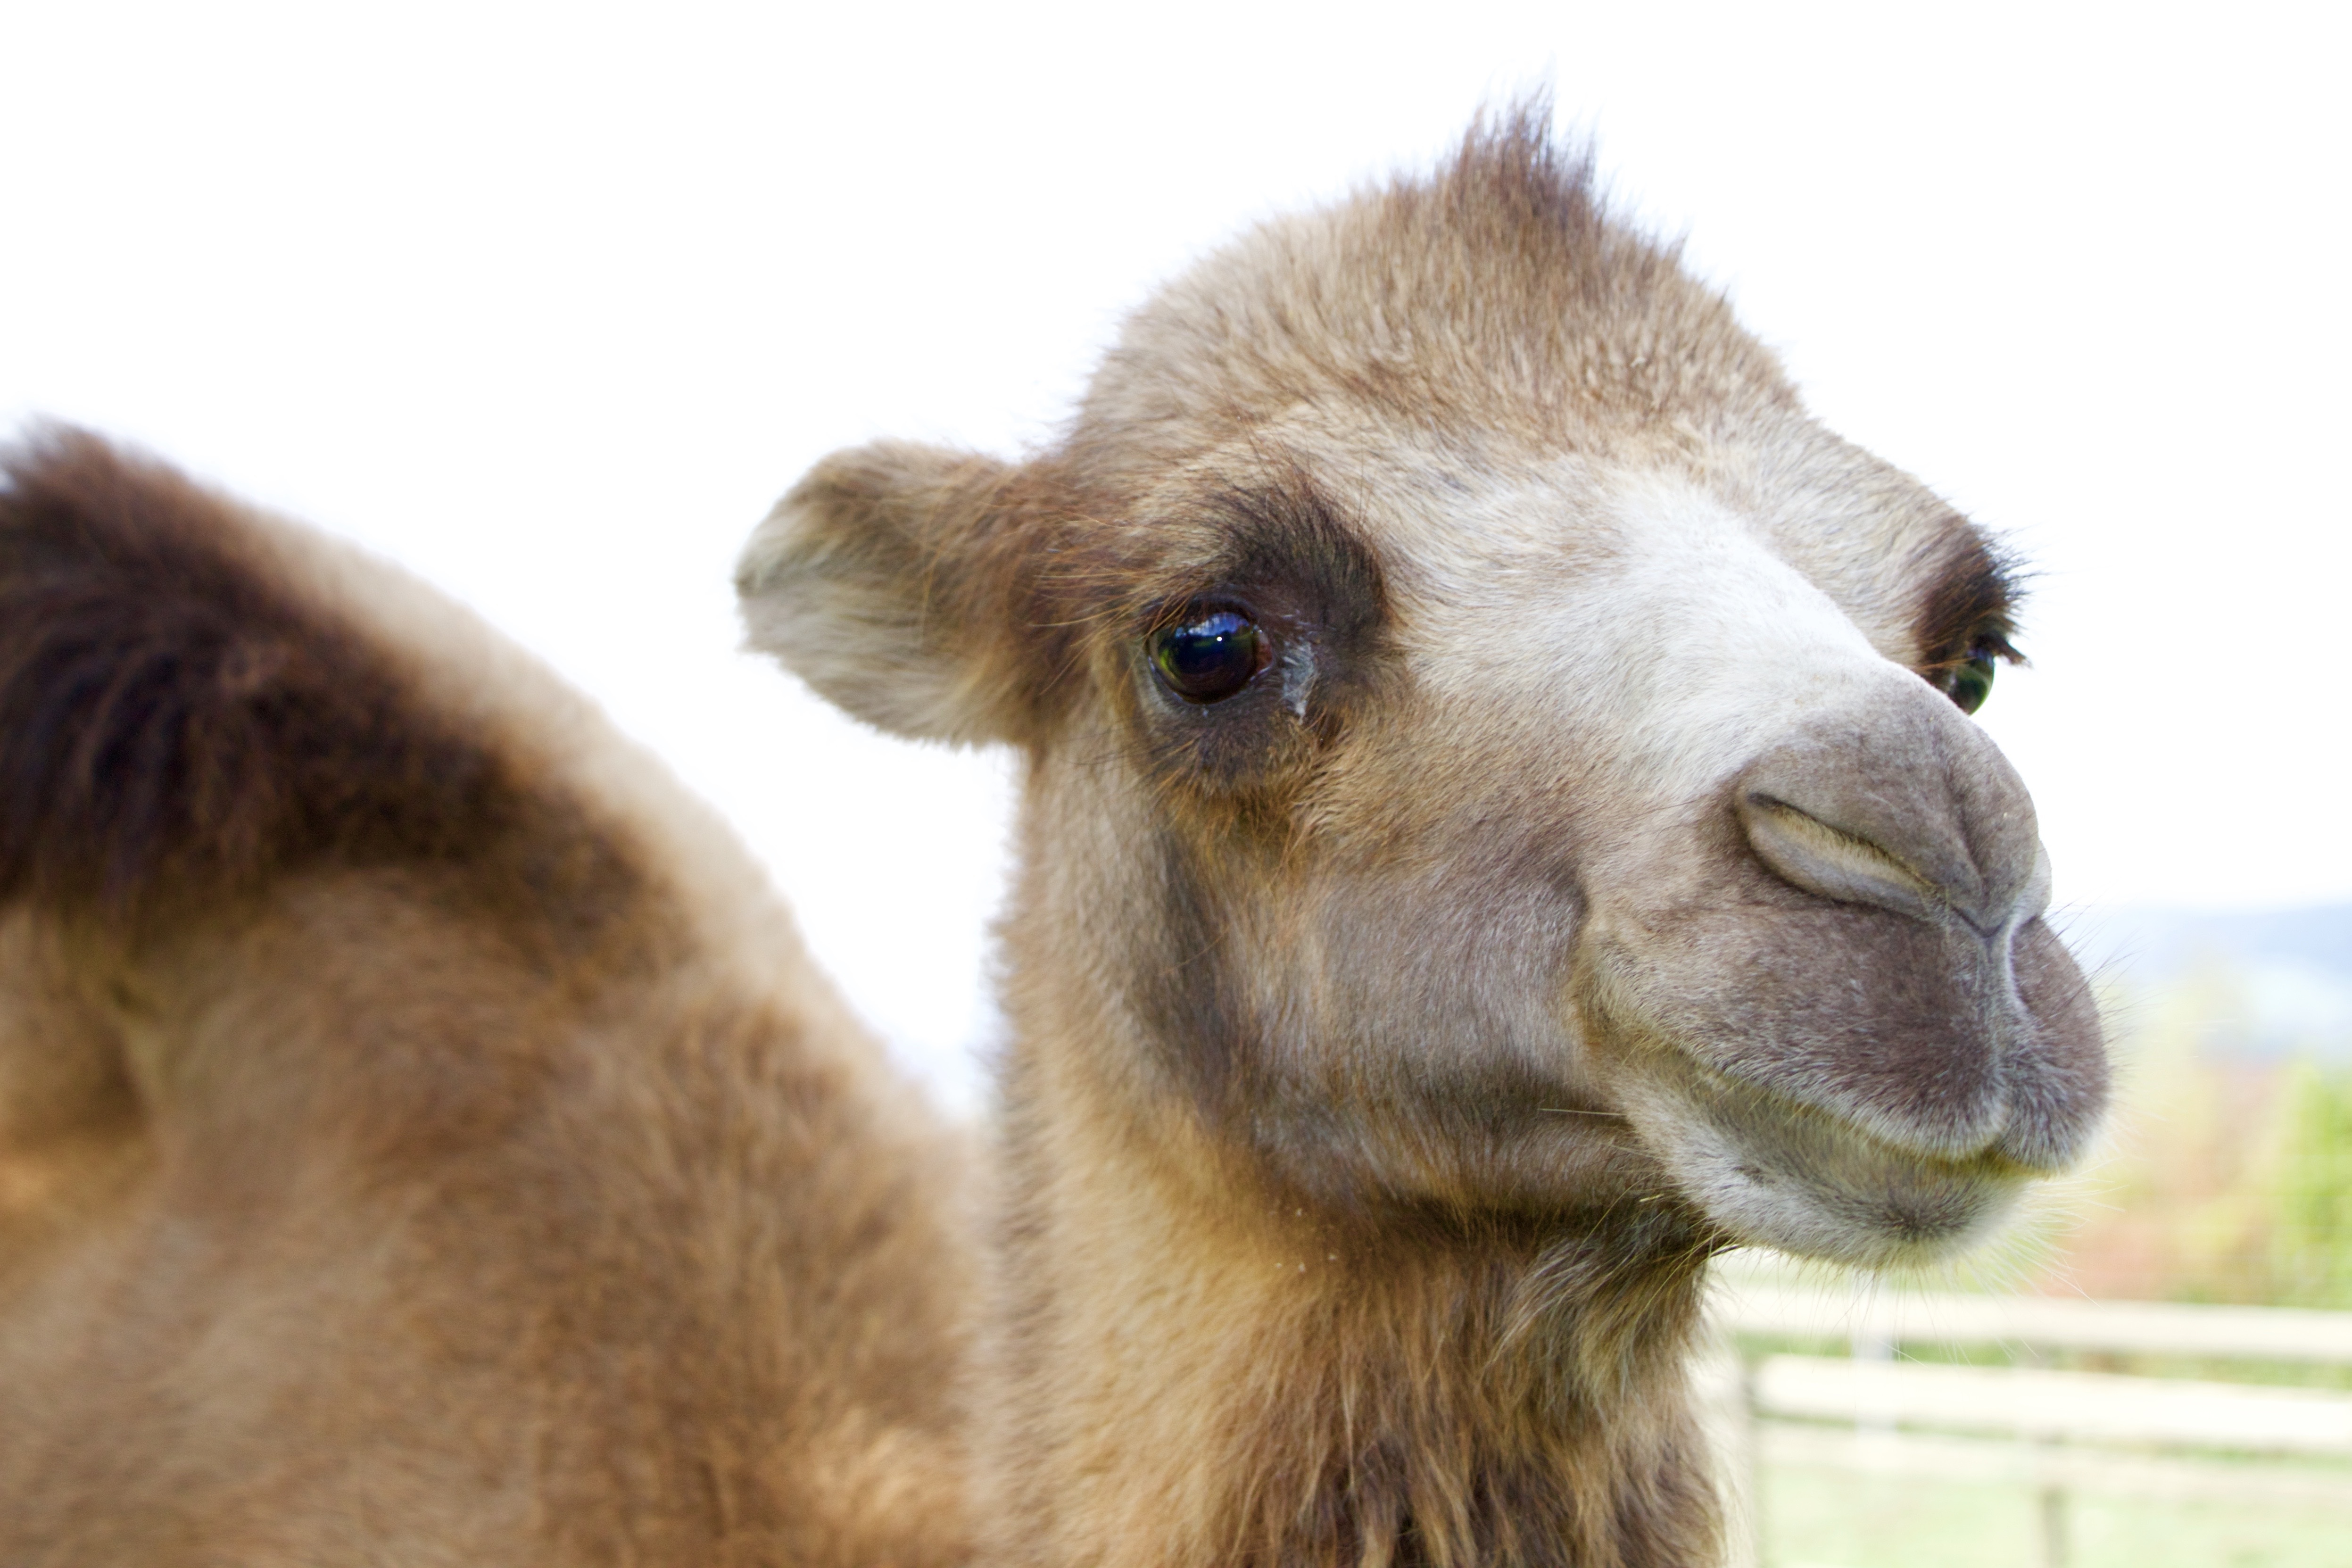
fur, camel, pasture, mammal, fauna, face, goats, animals, head, vertebrate, camel like mammal, mustang horse, arabian camel